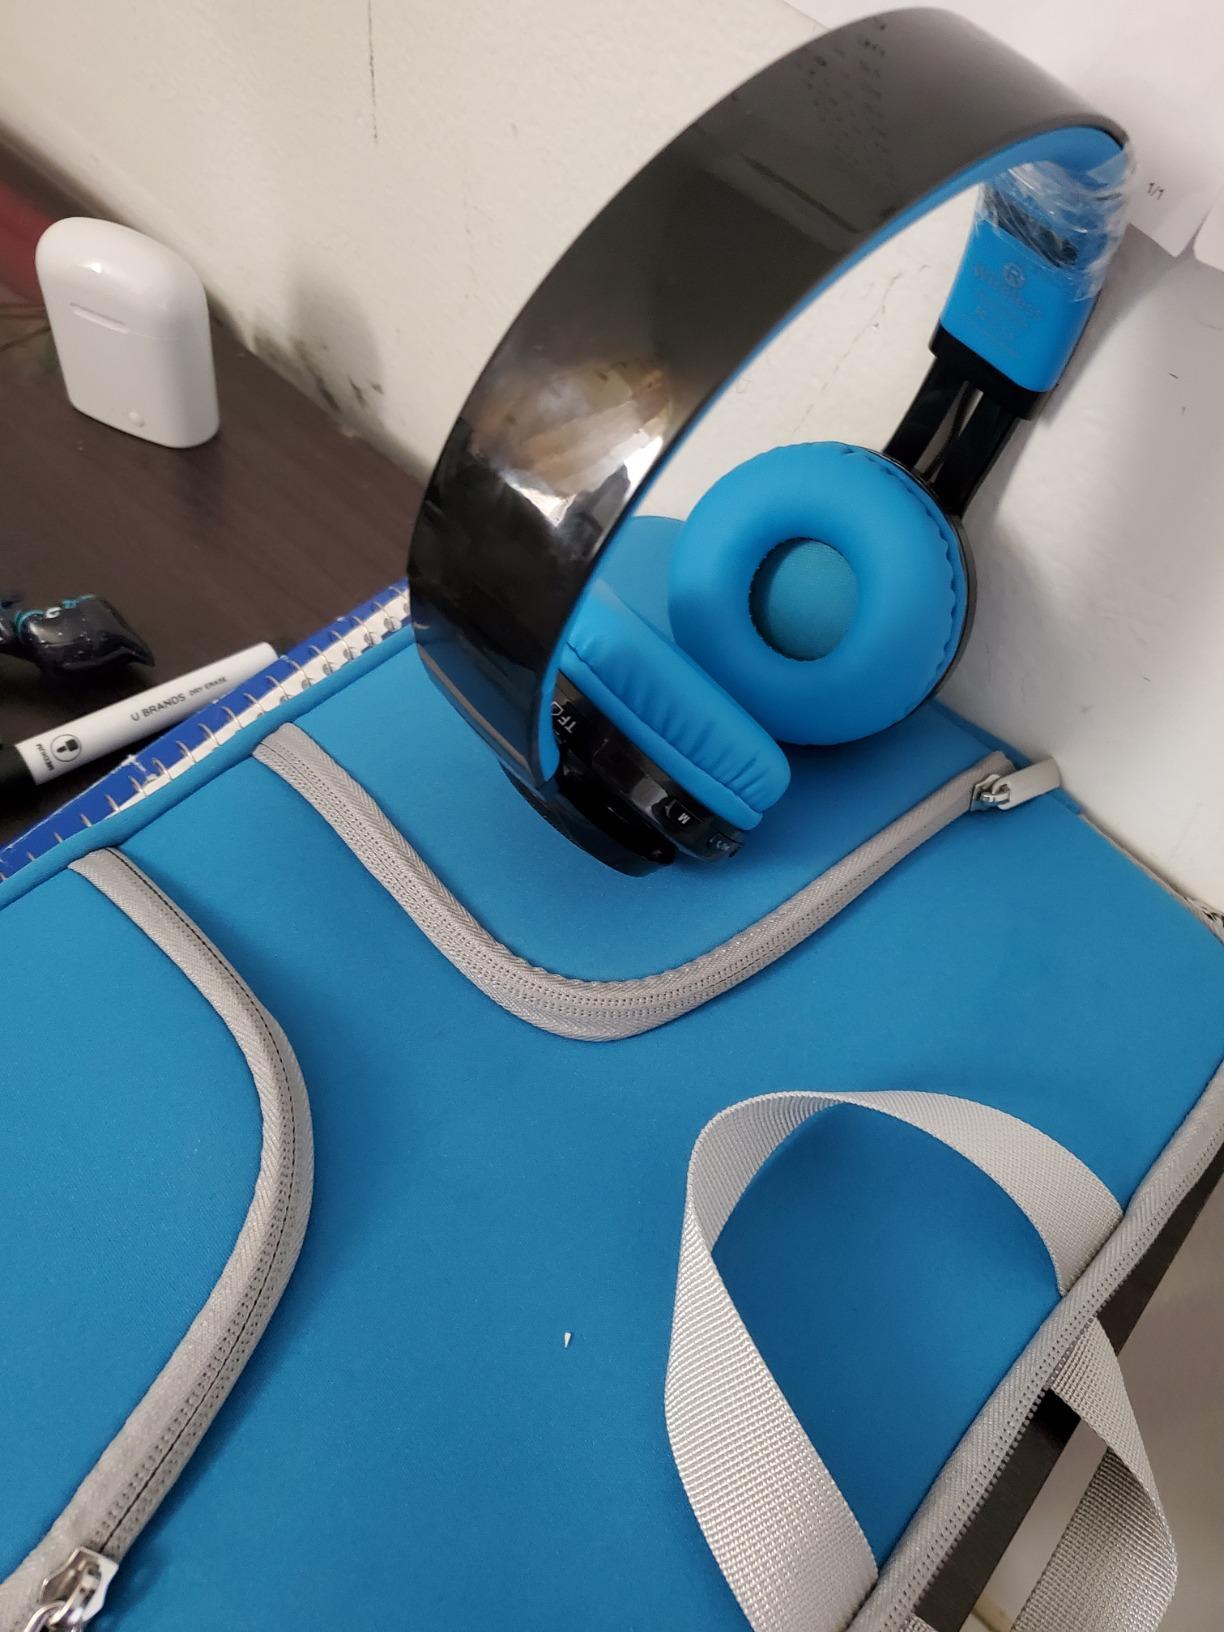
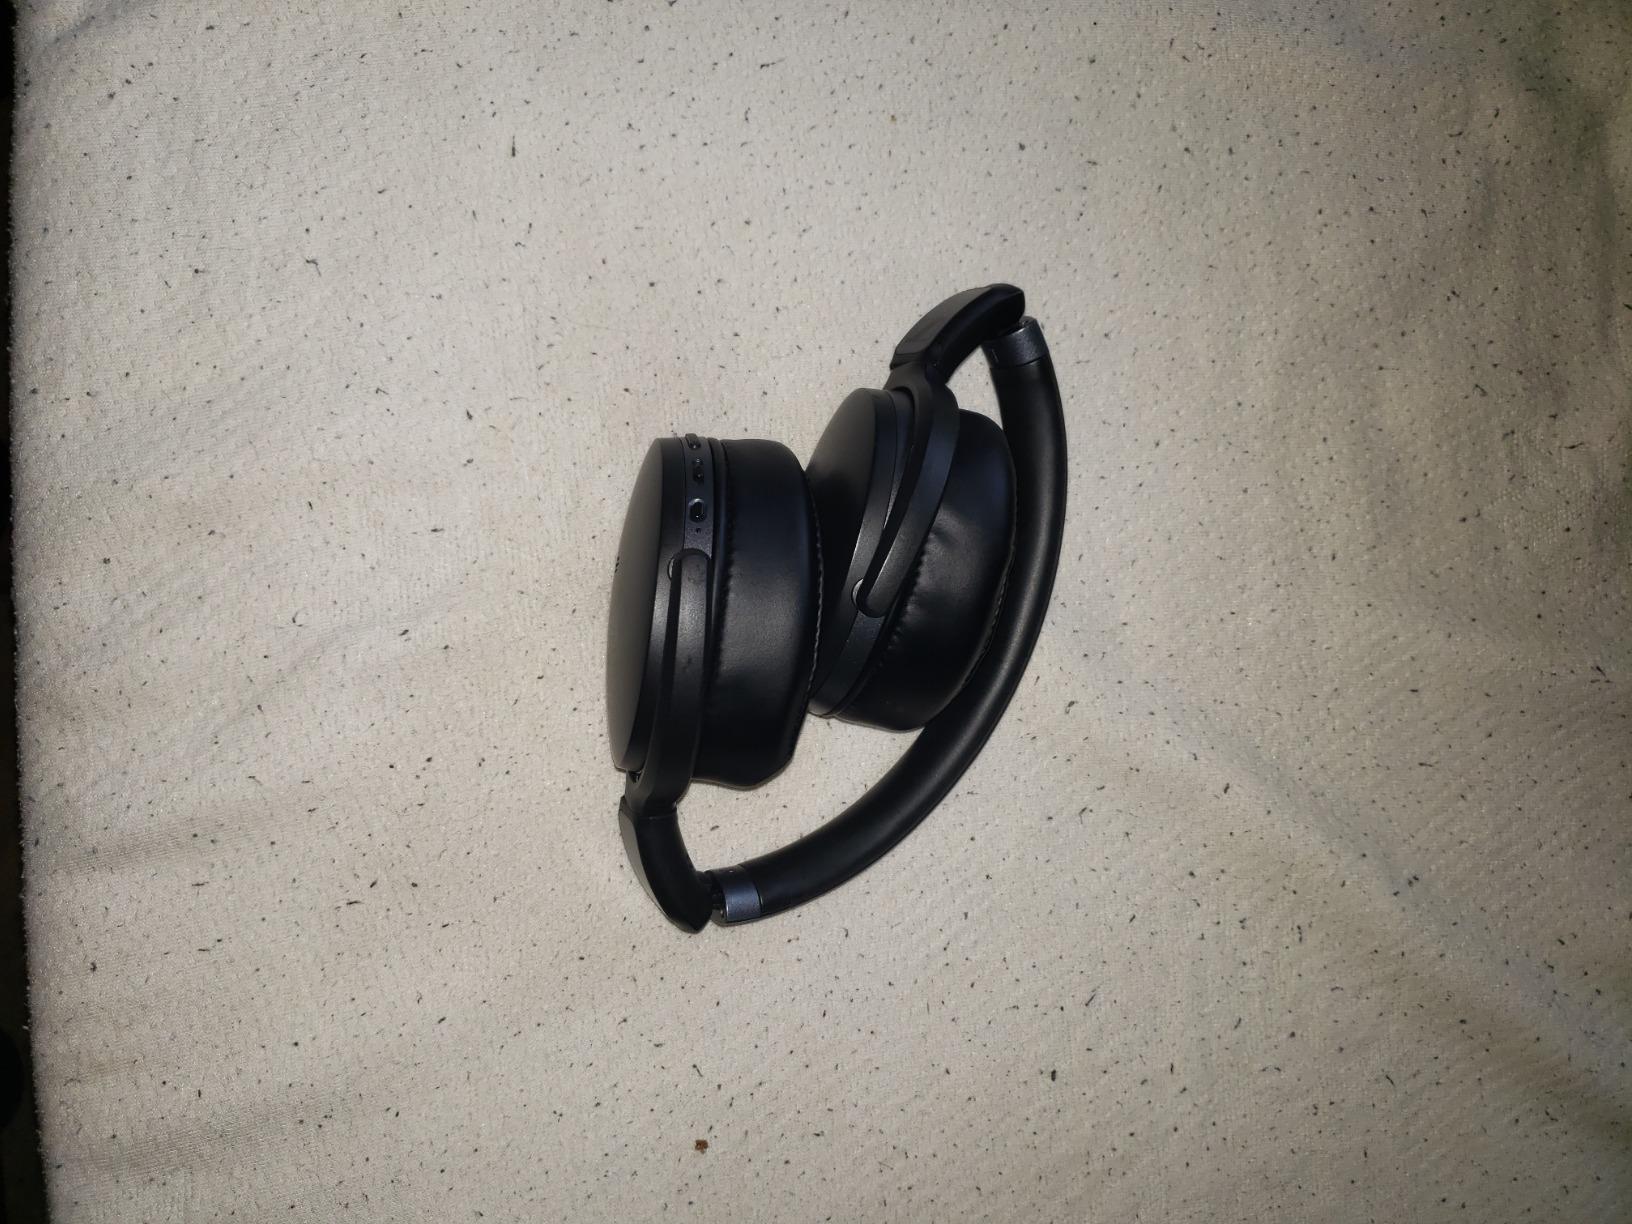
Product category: headphones
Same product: no